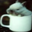
Label: cup